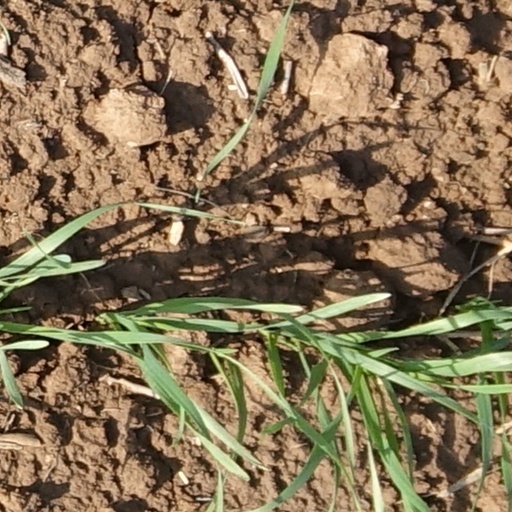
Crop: wheat